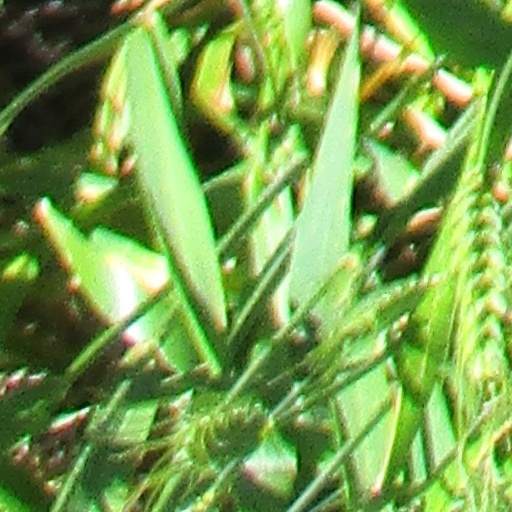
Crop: wheat